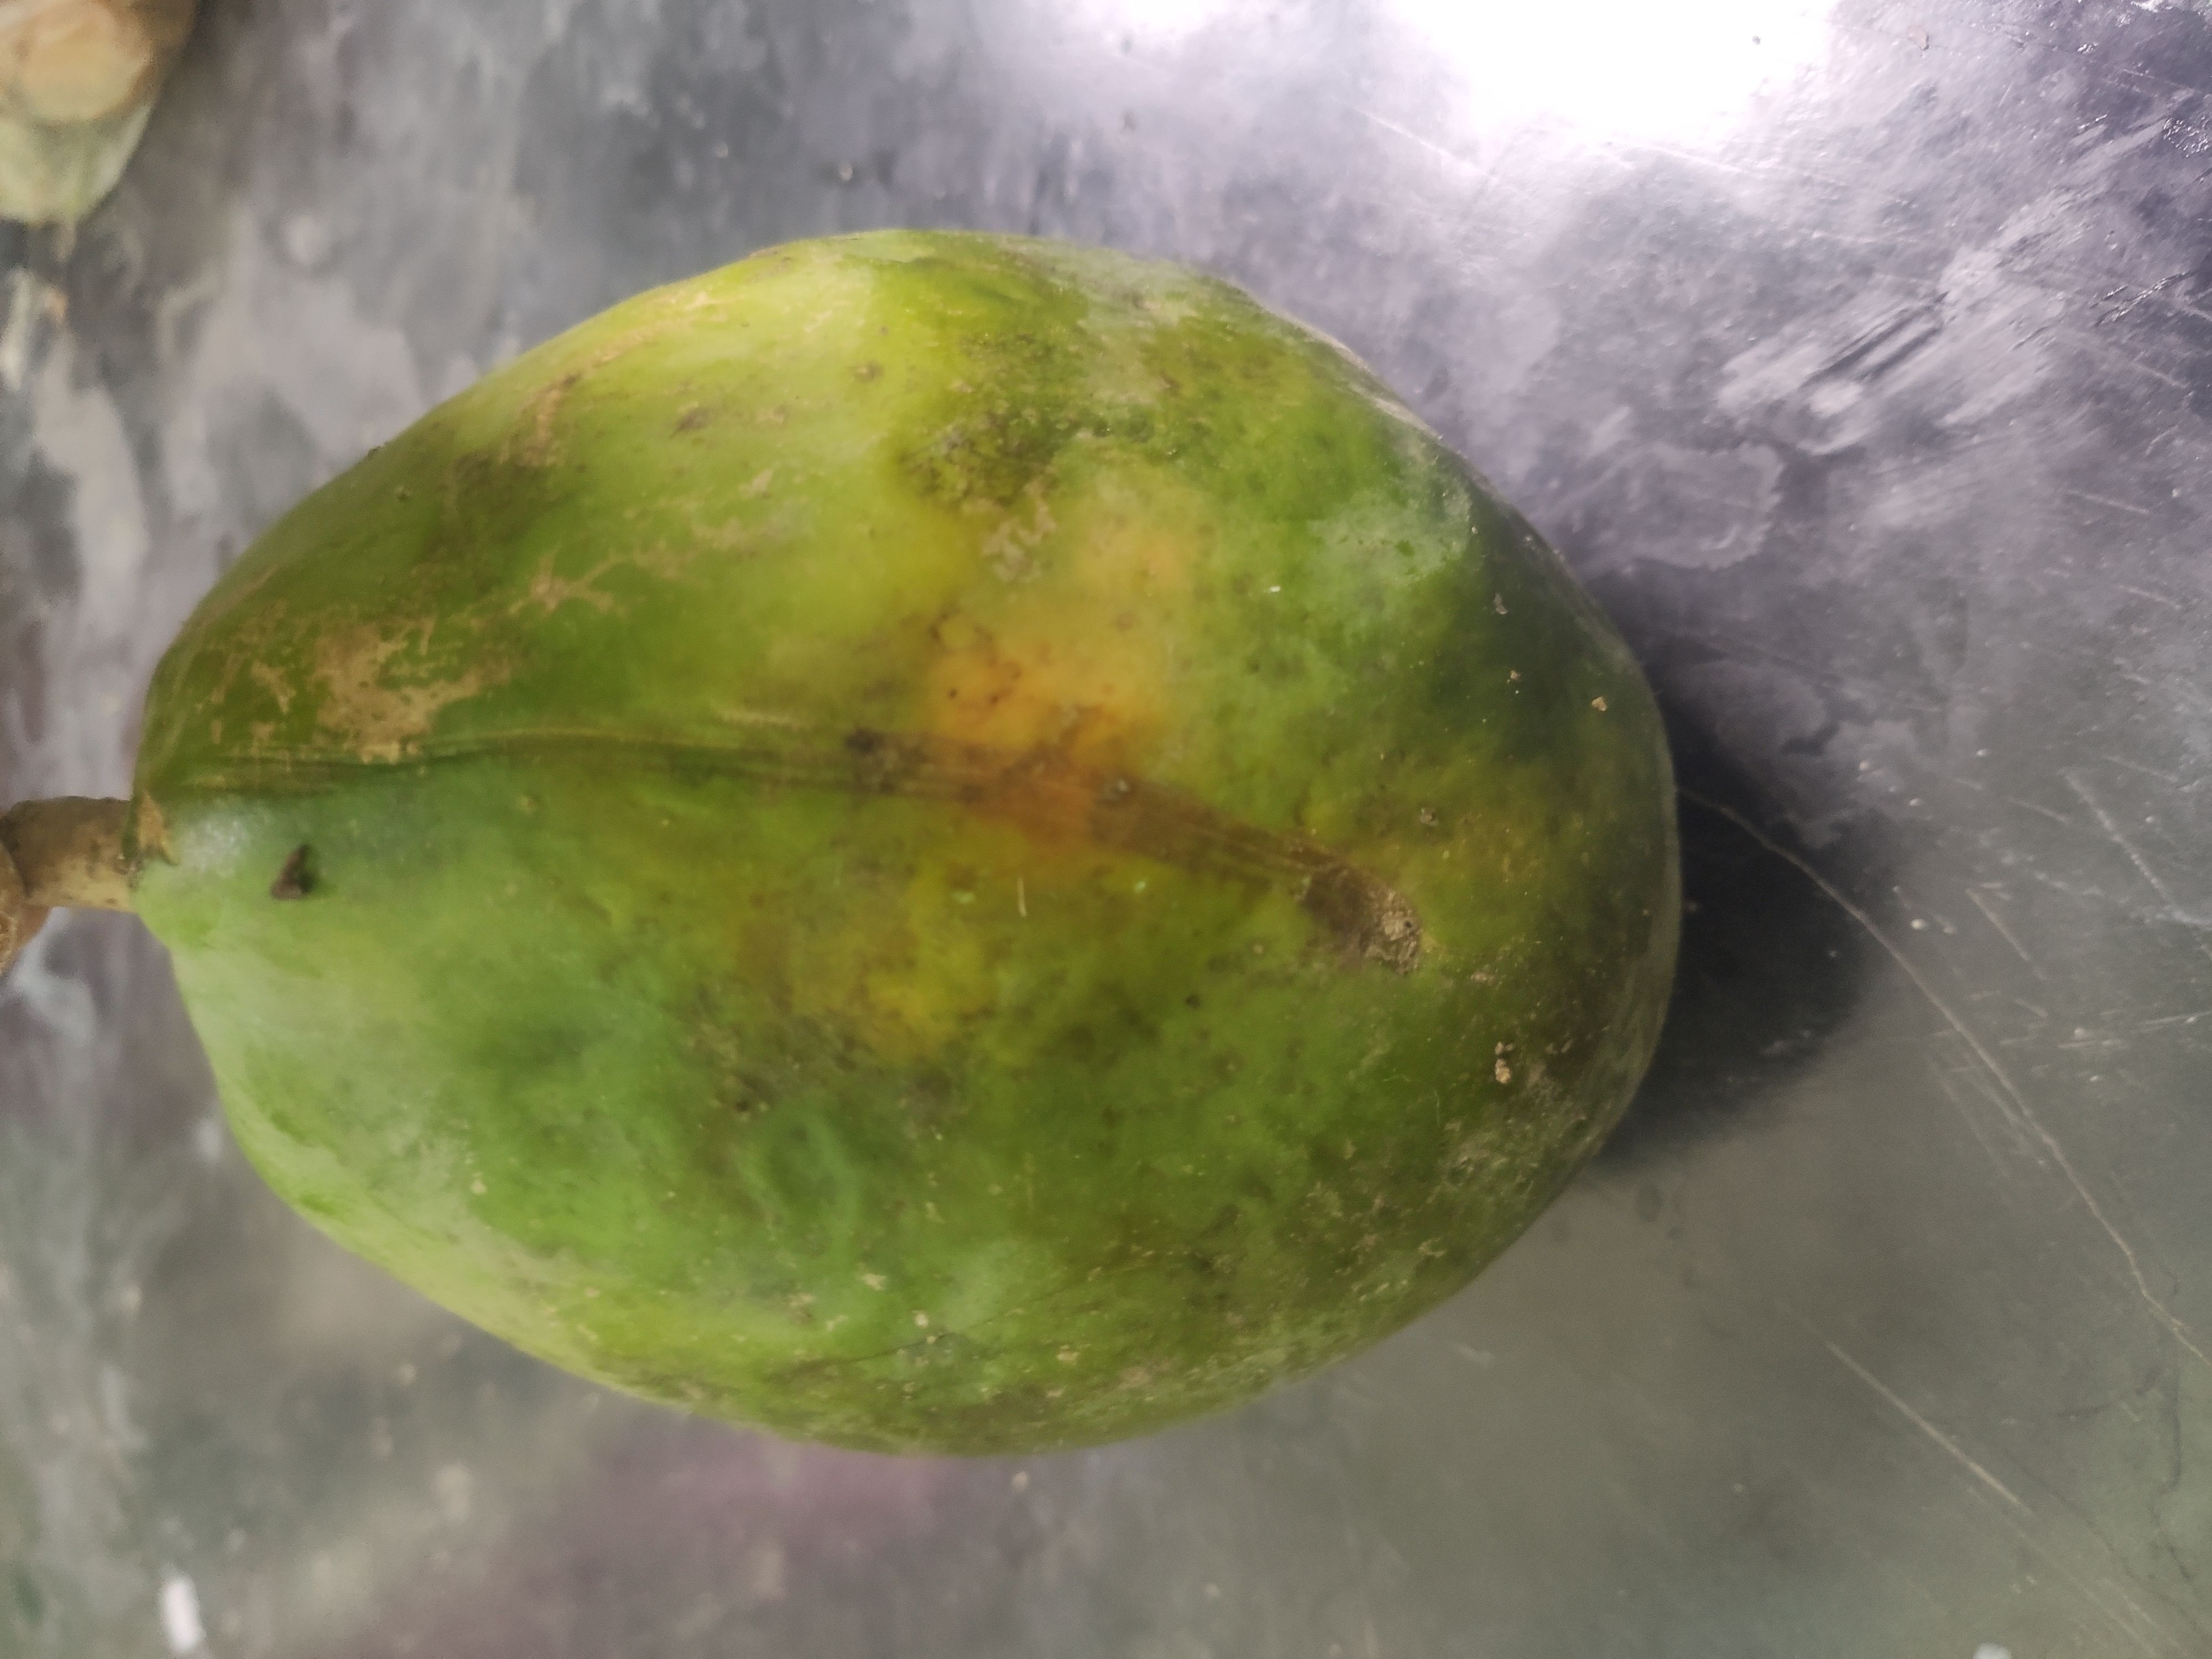
Fruit: papayas
Grade: 1st-grade